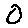
Label: 0